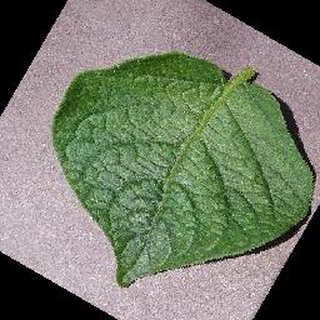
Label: healthy_potato